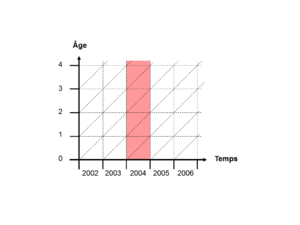
Fig 5_V02
Le diagramme de Lexis est un outil, utilisé essentiellement en démographie et en actuariat, qui permet de localiser, sur une figure à deux axes, des événements et des effectifs de population en fonction du temps.